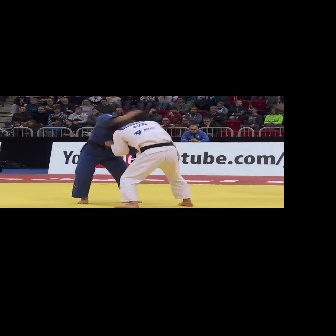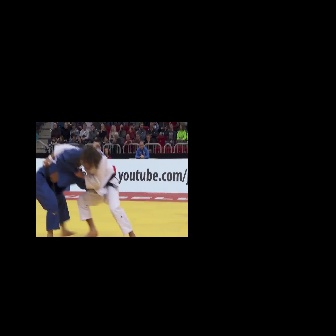
  Please identify the target specified by the bounding box [103,118,193,207] in the first image and locate it in the second image. Return the coordinates in [x_min,y_min,x_max,y_max] format.
Answer: [42,143,136,236]